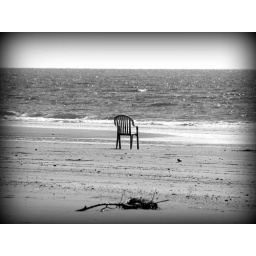
a chair sits alone on an empty beach along the seawall in Galveston, TX.